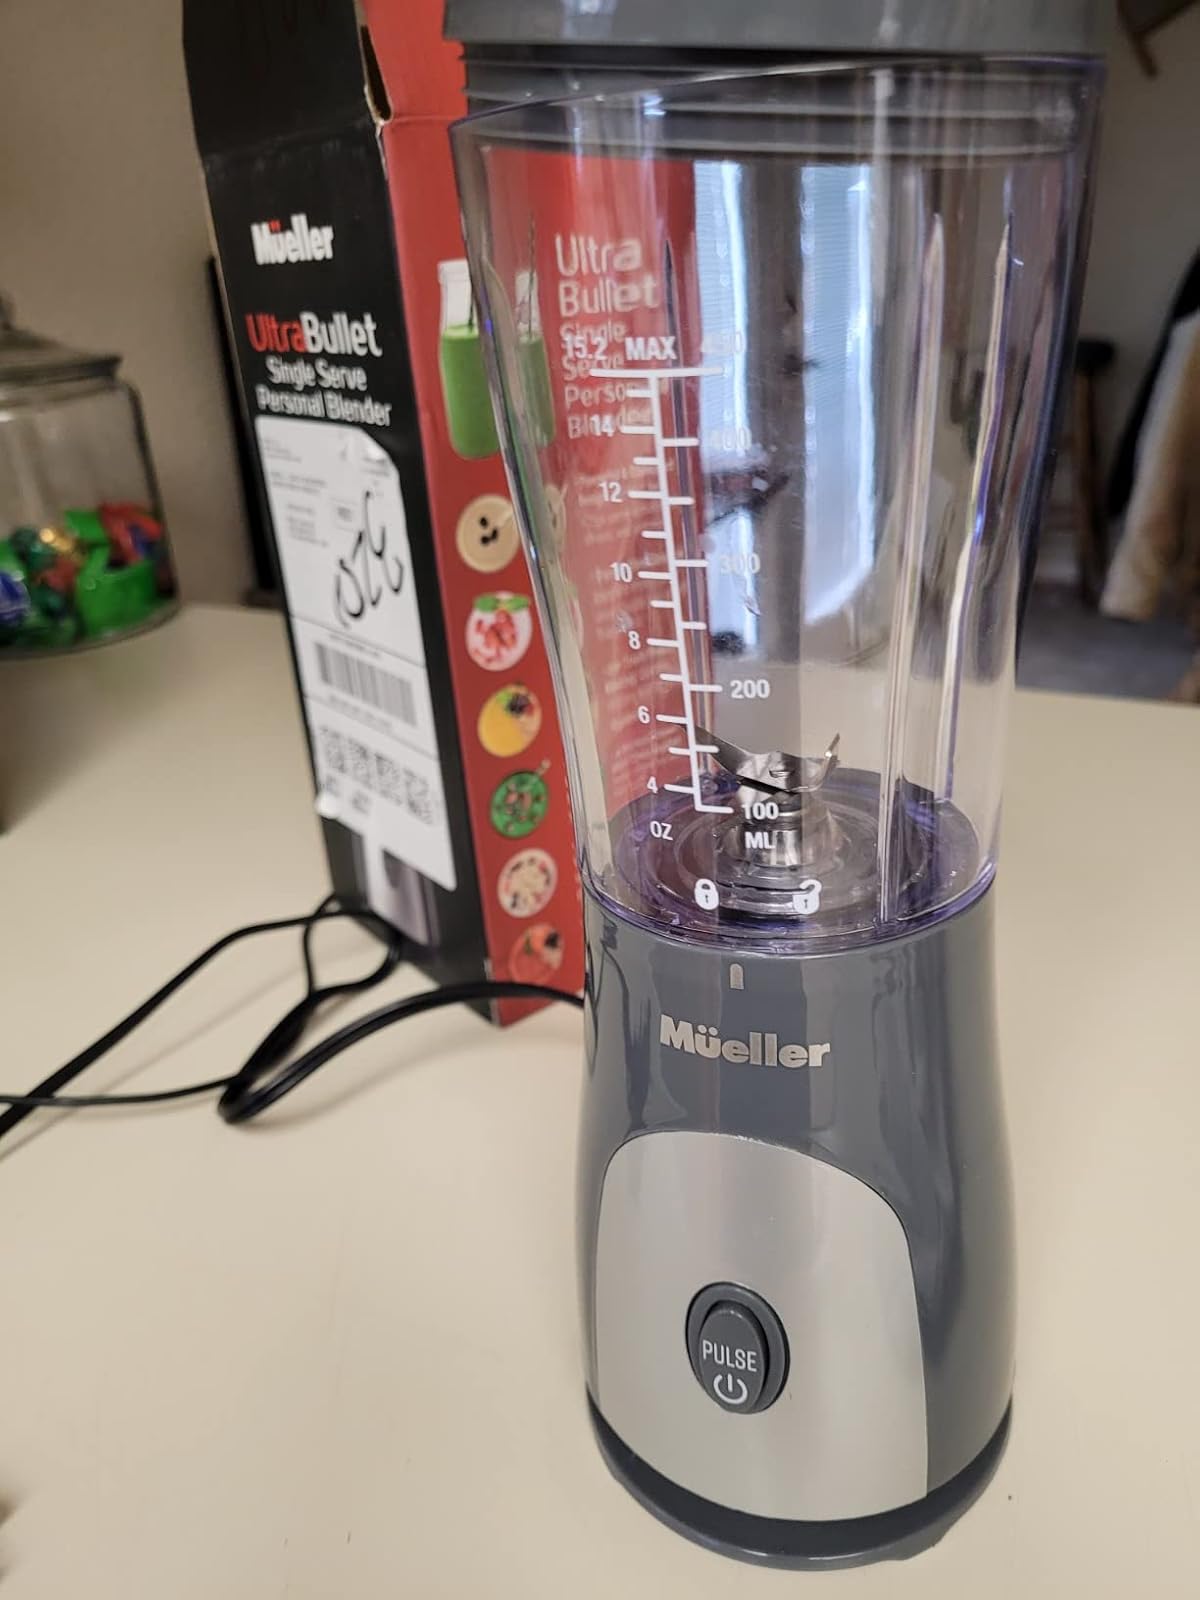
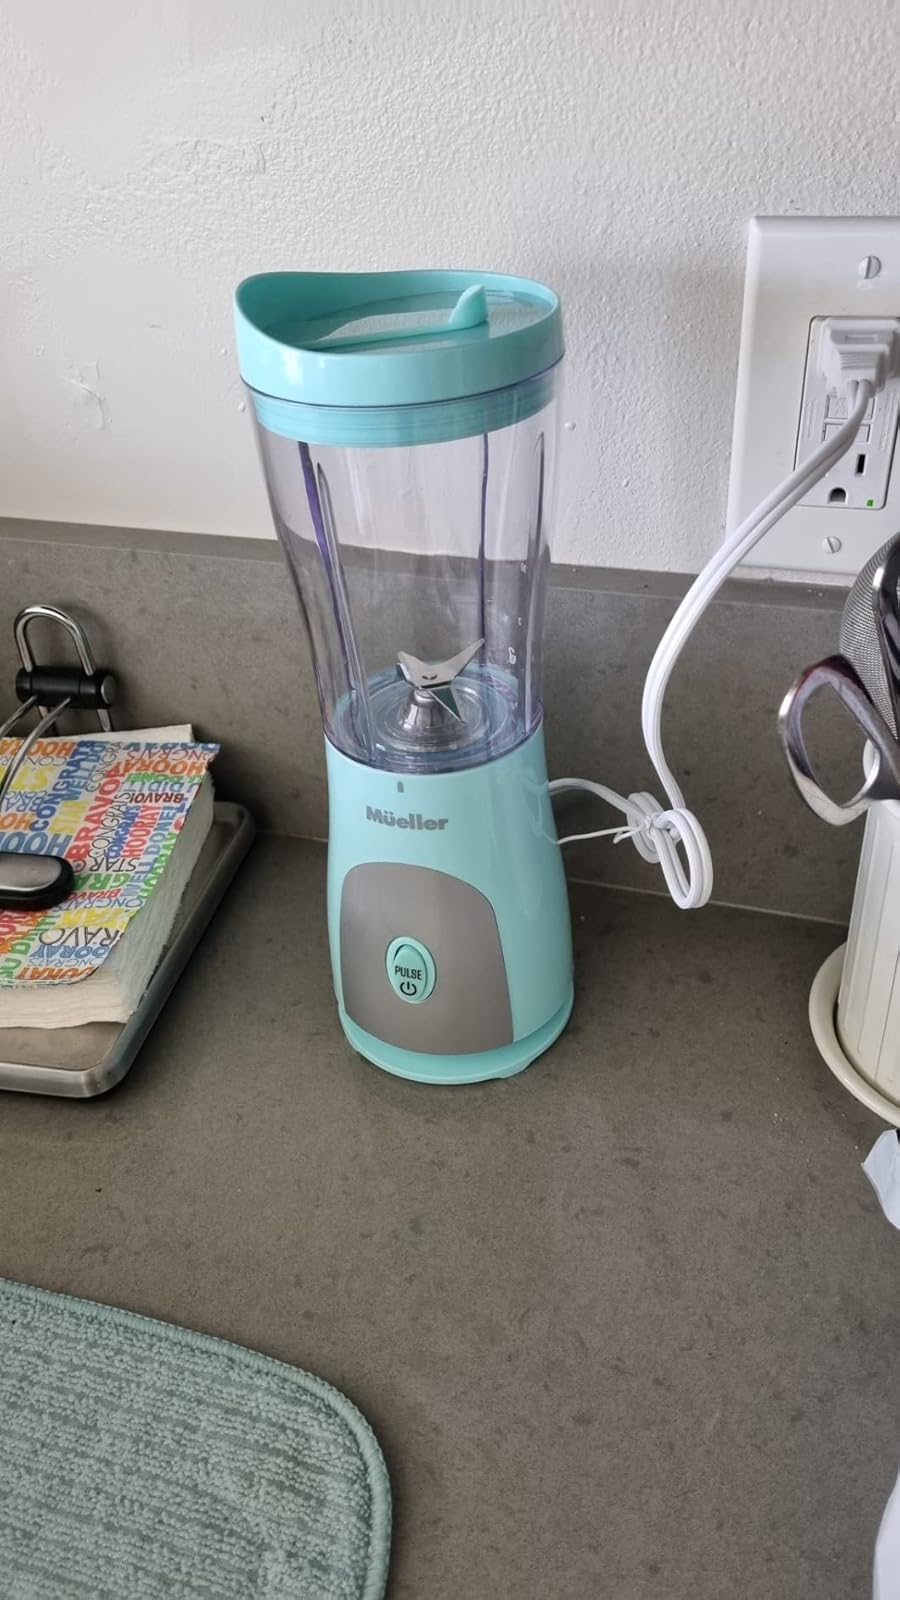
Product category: items_blender
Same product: no